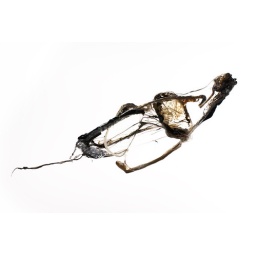
The glasses fell somehow in the oven with the chicken....didn't smell very good. Nikon D200, Nikkor 50mm f1.4D, table lightbox